Verbindungsbahn (Stuttgart)

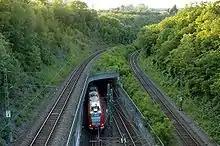
The Stuttgart–Horb railway above ground, and the 8.8-kilometre-long tunnel of the Verbindungsbahn of the S-Bahn Stuttgart

Stuttgart mayor Arnulf Klett, in a letter to Deutsche Reichsbahn dated 11 July 1949, proposed the construction of a tunnel, roughly 1.2 kilometres in length, to run between Central station and "Alter Postplatz", just south of "Rotebühlplatz"; he also mentioned the willingness to undertake financial participation in the project by the city of Stuttgart. This tunnel was meant to absorb the suburban service utilizing electric multiple unit trains, which had started in 1933. In response, Deutsche Bundesbahn underwrote a study, which was published in 1956 in the journal "Die Bundesbahn". The initial plans envisioned an extension of that line to the Stuttgart–Horb railway, which would also offer faster connections to commuters in the area to the south and southwest of Stuttgart. To achieve this, a tunnel with a grade of 50 ‰ was planned, which would have connected to the Stuttgart–Horb railway just before the former station at "Wildpark", and units of DB Class ET 30 were slated for service. A new, four-track subterranean station, called "Stadtmitte" (city centre), was planned to be built underneath the then-under-construction Theodor-Heuss-Strasse, where half of the trains originating at "Hauptbahnhof" would have turned around. The station underneath "Hauptbahnhof" was also meant to be expanded to four tracks to enable a concept to utilize the highest possible operational efficiency; this concept was later put into operation in the S-Bahn station under the Frankfurt Hauptbahnhof. Another subterranean station, with the name "Schwabstraße", was planned for the west of Stuttgart.